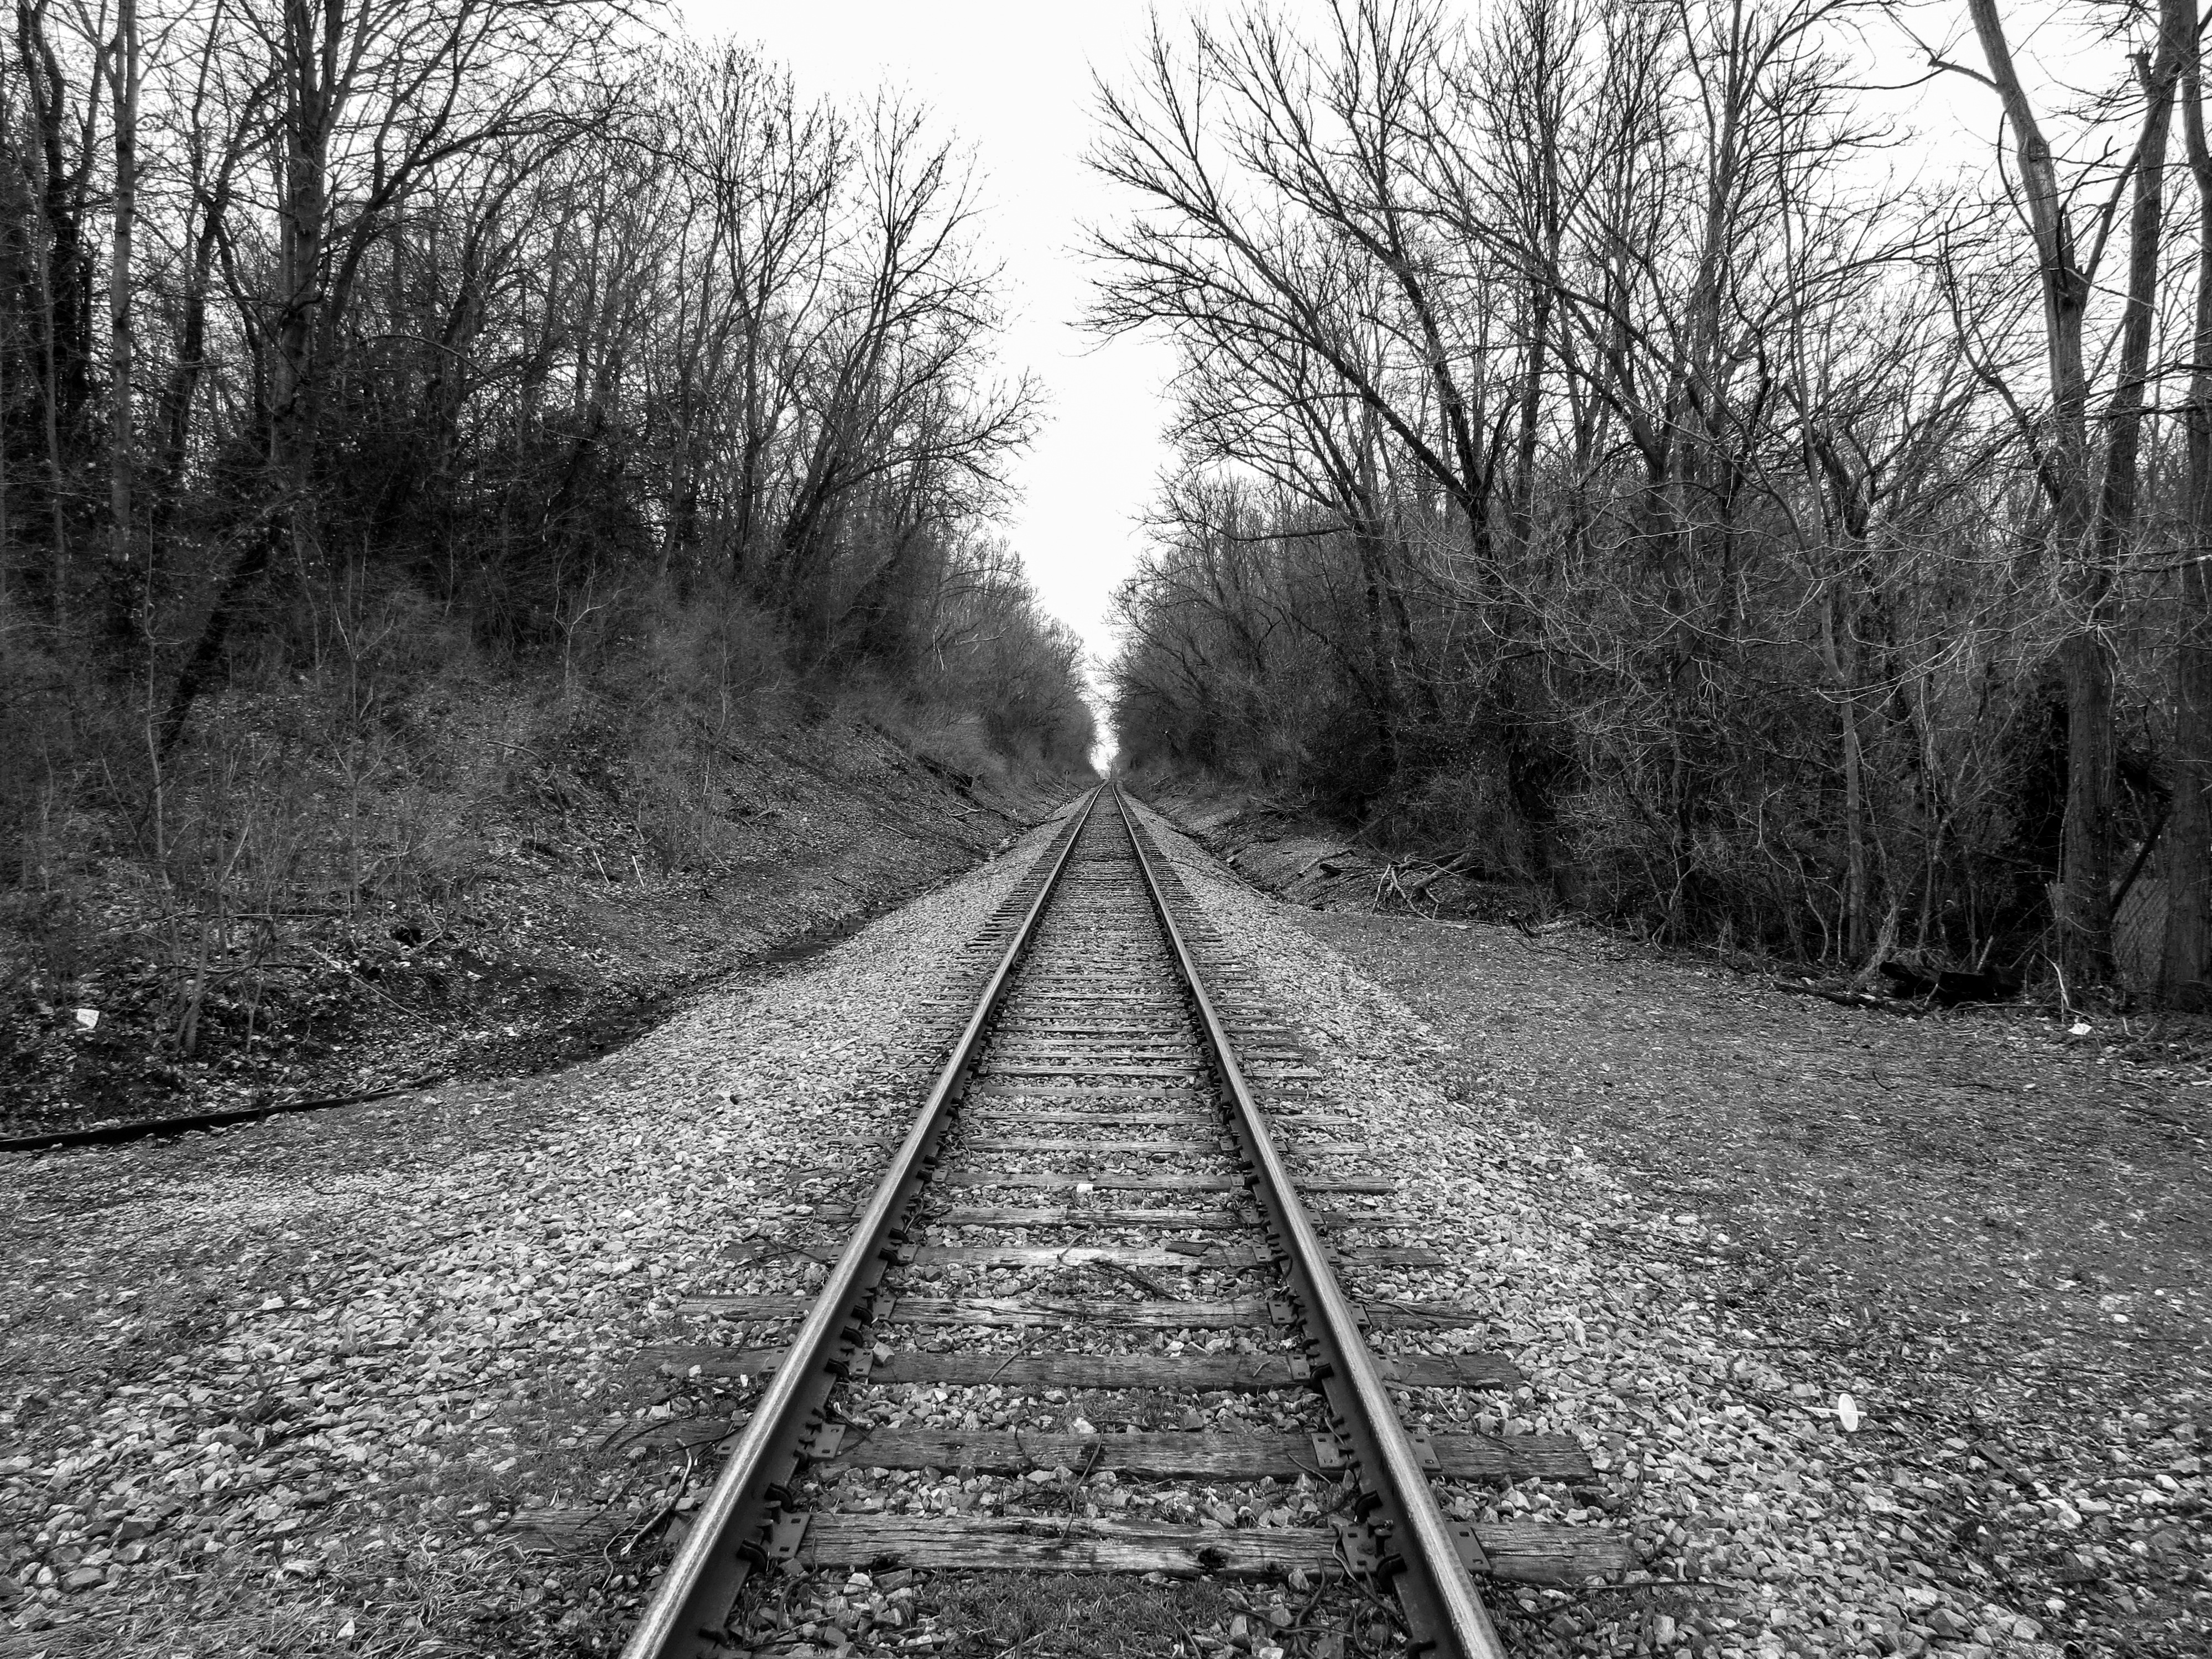
tree, forest, black and white, track, railroad, road, train, transport, line, vehicle, monochrome, lane, tracks, rail transport, rural area, monochrome photography, atmospheric phenomenon